Church of Scientology editing on Wikipedia

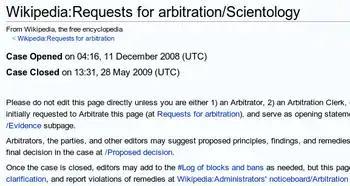
Wikipedia's Arbitration Committee concluded the "Scientology" case on May 28, 2009.

In January 2009, "The Register" reported on an ongoing case involving Scientology before Wikipedia's Arbitration Committee, "According to site administrators, several pro-Scientology accounts have been editing the site using Scientology-owned computers." The Arbitration Committee on Wikipedia is composed of a group of volunteers elected by the editing community to resolve especially difficult conflicts. During the arbitration case, the page about Scientology was modified by members of the organization. Scientology members had doctored entries in order to advertise for their cause. "The Register" noted that one of the Wikipedia users admitted he had edited from computers operated by the Scientology organization, "One of these pro-Scientology editors – who once used the handle 'COFS' – has admitted as much. And he vows to continue editing Scientology articles from Scientology computers." "The Register" quoted the "COFS" user as saying, "I am not going to leave voluntarily and I will continue to use a) my own computer, b) public computers, c) my wireless laptop, d) computers in the Church of Scientology and any station I please". "The Guardian" cited "The Register", and noted, "The technology news website "The Register" alleges the church has an organised operation to challenge internet criticism."